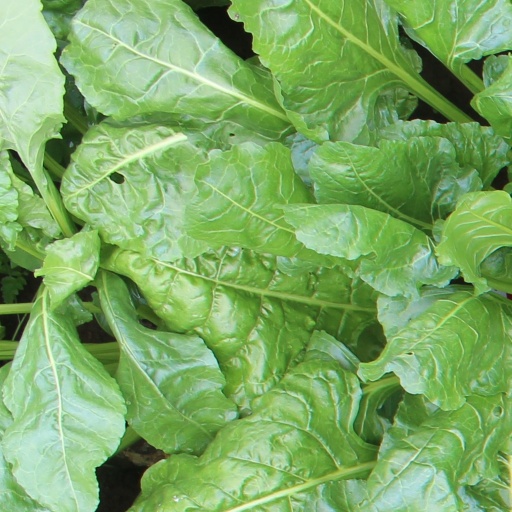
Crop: sugar beet